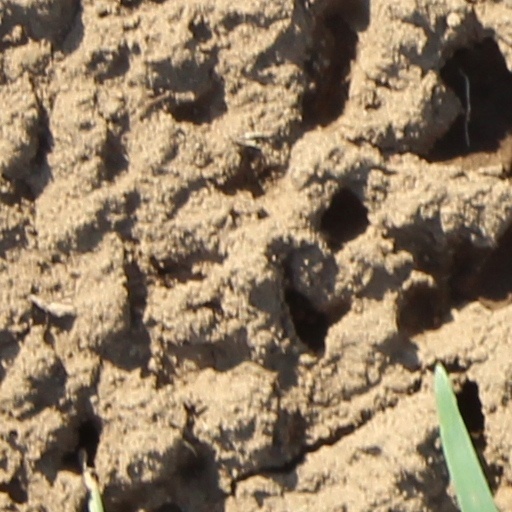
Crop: wheat